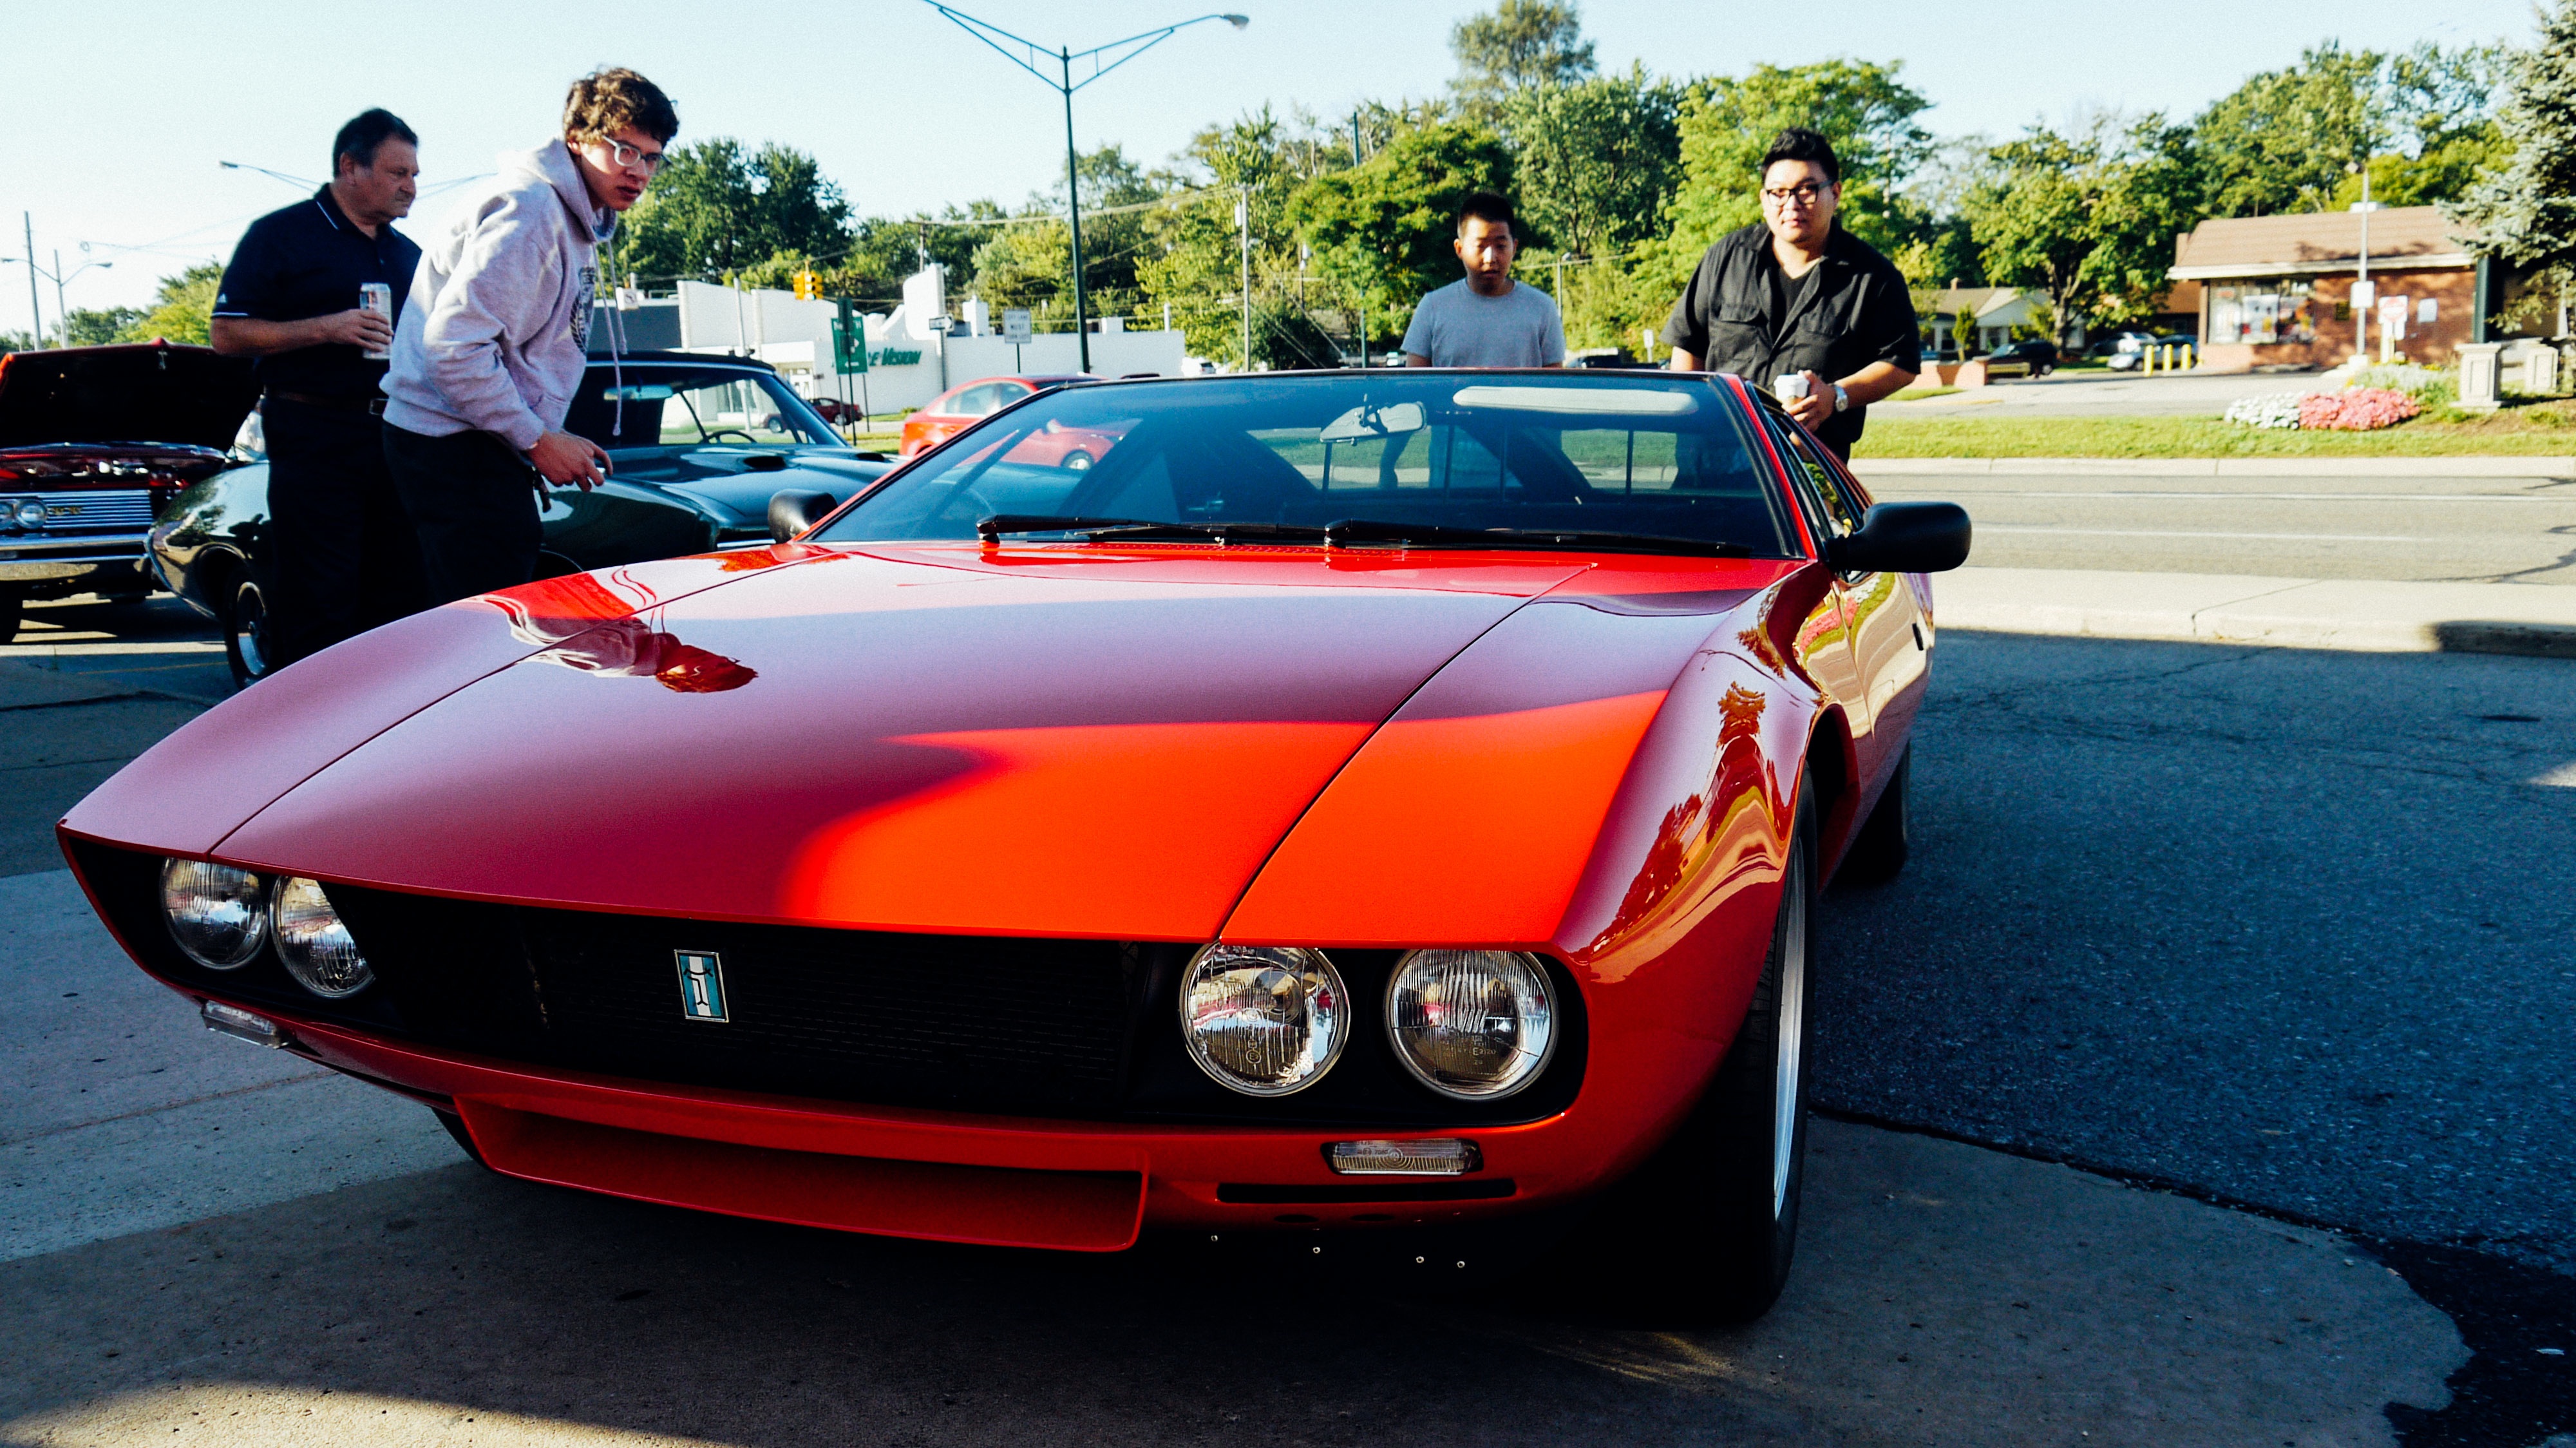
car, vehicle, sports car, race car, supercar, antique car, land vehicle, automobile make, automotive design, performance car